Arnold Bennett

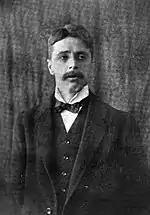
Bennett,

In 1905 Bennett became engaged to Eleanor Green, a member of an eccentric and capricious American family living in Paris, but at the last moment, after the wedding invitations had been sent out, she broke off the engagement and almost immediately married a fellow American. Drabble comments that Bennett was well rid of her, but it was a painful episode in his life. In early 1907 he met Marguerite Soulié (1874–1960), who soon became first a friend and then a lover. In May he was taken ill with a severe gastric complaint, and Marguerite moved into his flat to look after him. They became still closer, and in July 1907, shortly after his fortieth birthday, they were married at the Mairie of the 9th arrondissement. The marriage was childless. Early in 1908 the couple moved from the rue d'Aumale to the Villa des Néfliers in Fontainebleau-Avon, about 40 miles (64 km) south-east of Paris.